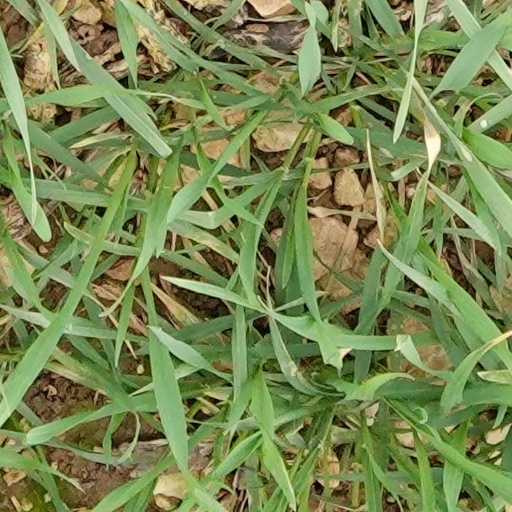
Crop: wheat